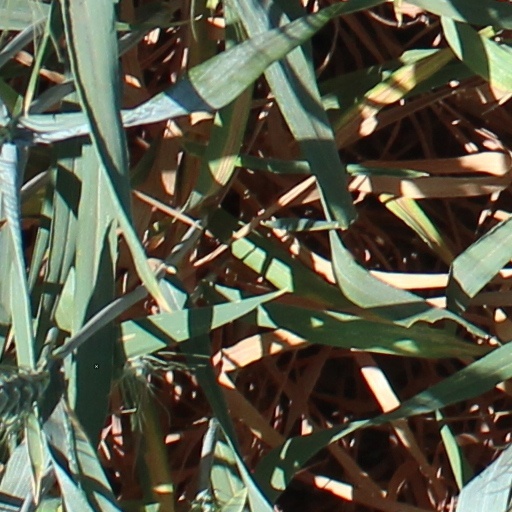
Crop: wheat